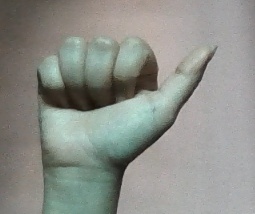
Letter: dhad